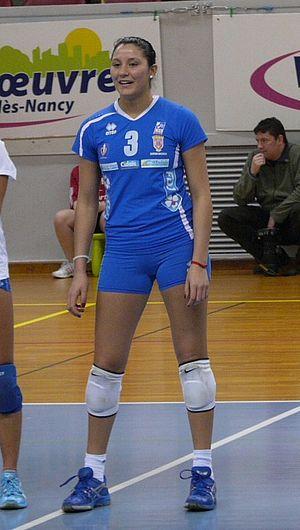
Paula Yamila Nizetich est une joueuse argentine de volley-ball née le 27 janvier 1989 à Córdoba. Elle mesure 1,83 m et joue au poste de réceptionneuse-attaquante. Elle totalise 149 sélections en équipe d'Argentine.